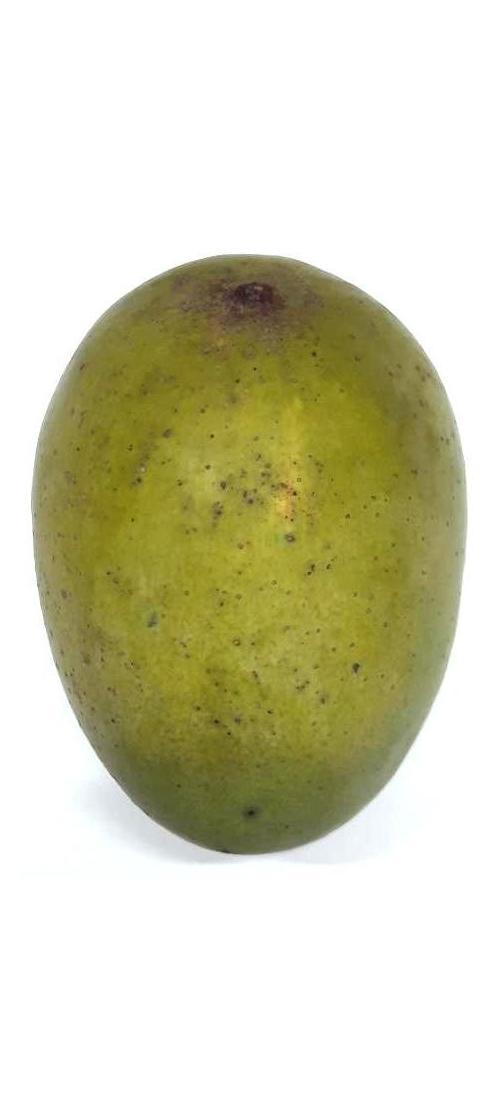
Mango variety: Langra